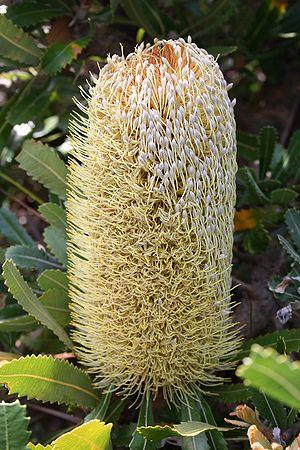
Banksia ser. Banksia est la dénomination botanique d'une série de plantes du genre Banksia.
Banksia ser. Banksia est la dénomination botanique d'une sous-série de plantes du genre Banksia. Elle est utilisée pour la première fois par Kevin Thiele en 1996.